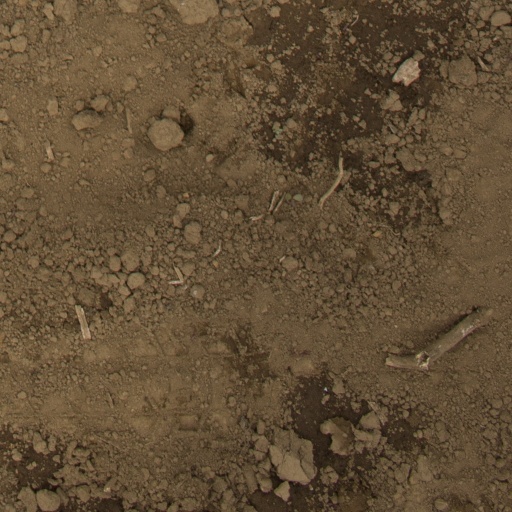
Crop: Jerusalem artichoke